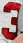
Number: 3